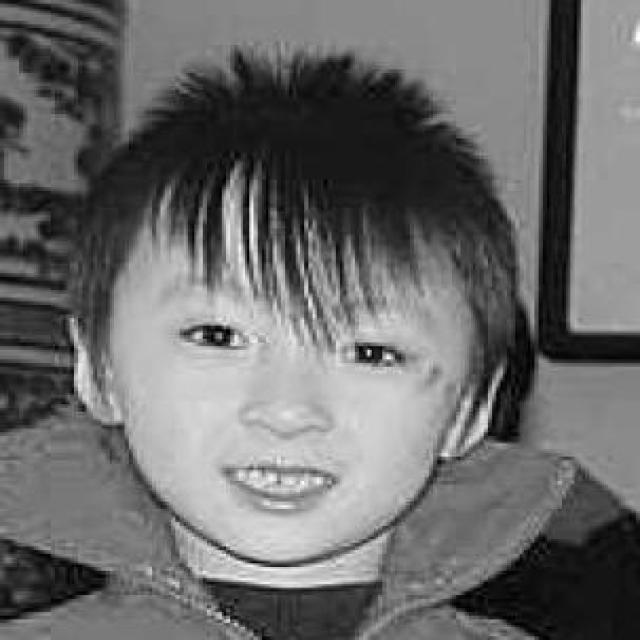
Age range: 0-12